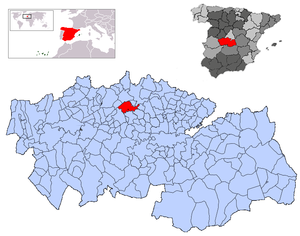
Maqueda est une commune d'Espagne de la province de Tolède dans la communauté autonome de Castille-La Manche.